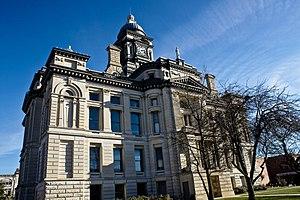
La ville de Frankfort est le siège du comté de Clinton, situé dans l'Indiana, aux États-Unis.